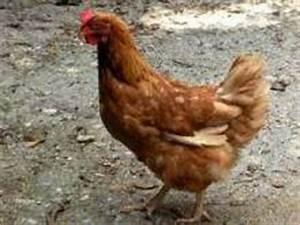
chicken